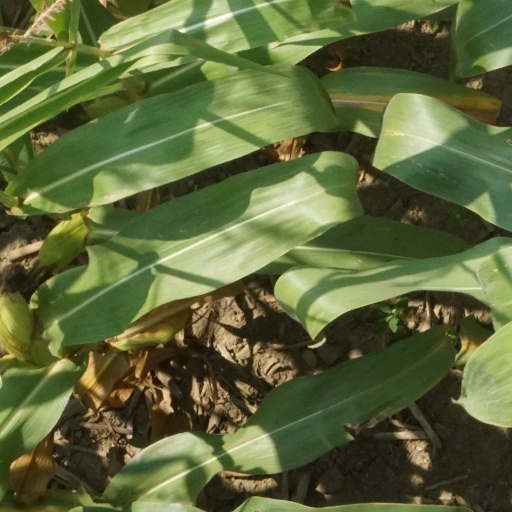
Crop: maize; corn